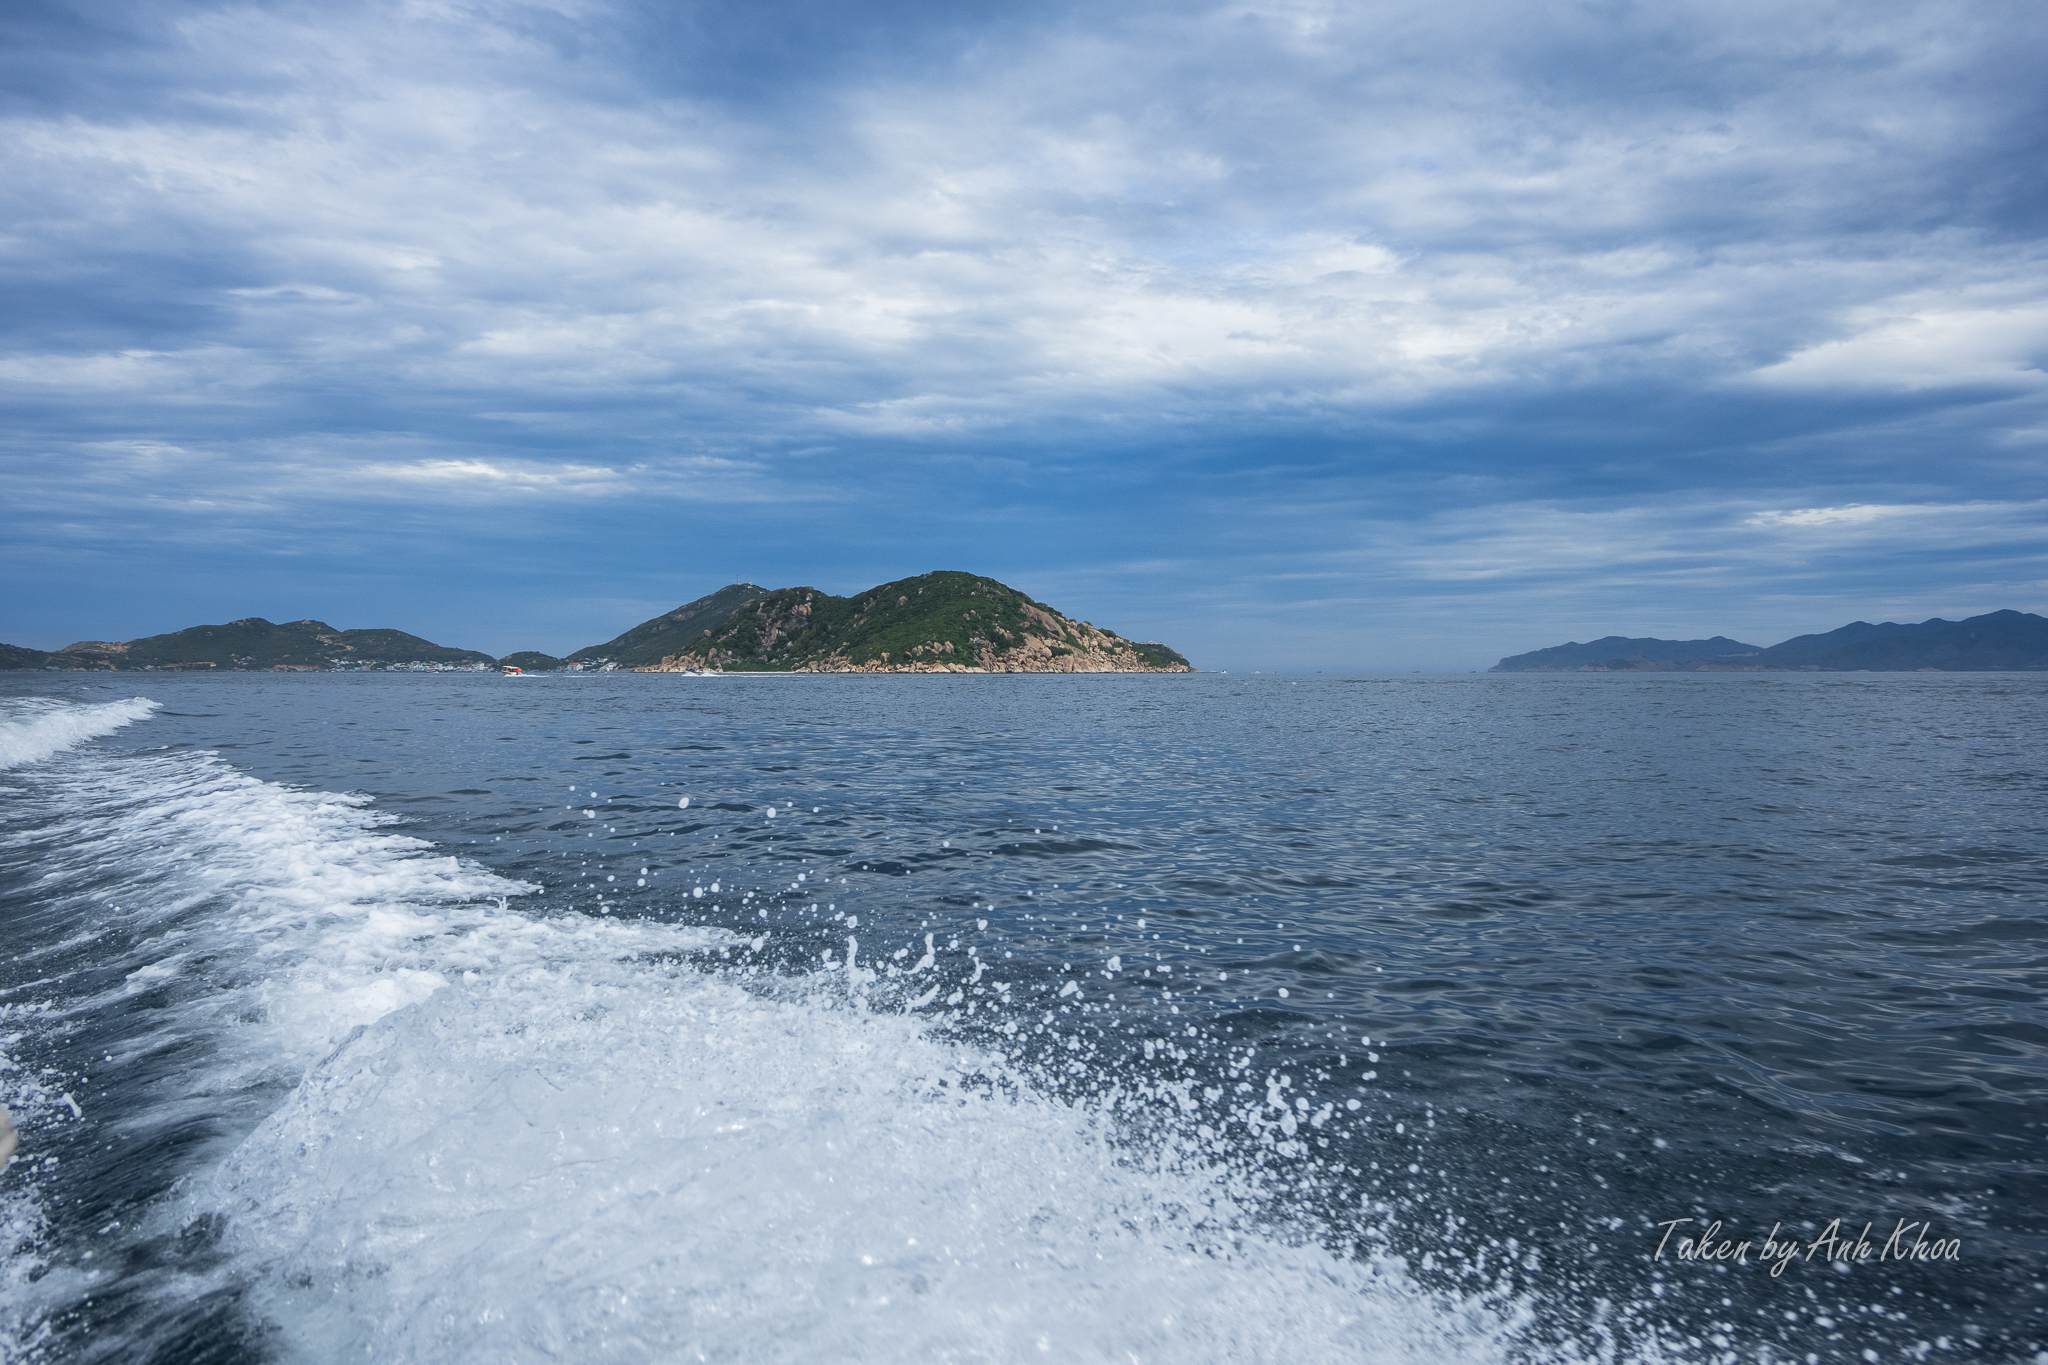
user: text: Nước trong hình có màu gì chủ đạo?
assistant: text: Xanh dương.

user: text: Trong hình có bao nhiêu chiếc thuyền nhỏ đang chạy ở phía xa, gần các hòn đảo?
assistant: text: Một.

user: text: Tên của người đã chụp bức ảnh này, theo thông tin trên ảnh, là gì?
assistant: text: Anh Khoa.

user: text: Hoạt động giải trí phổ biến nào thường diễn ra ở những vùng biển có nhiều đảo và cảnh quan như trong ảnh?
assistant: text: Tham quan đảo hoặc du thuyền.

user: text: Dấu vết bọt nước màu trắng ở phía trước do thuyền tạo ra và các hòn đảo ở phía xa có mối quan hệ gì về hướng di chuyển của phương tiện?
assistant: text: Dấu vết bọt nước trắng cho thấy hướng di chuyển của thuyền, và thuyền đang hướng về phía các hòn đảo và dãy núi ở đường chân trời.